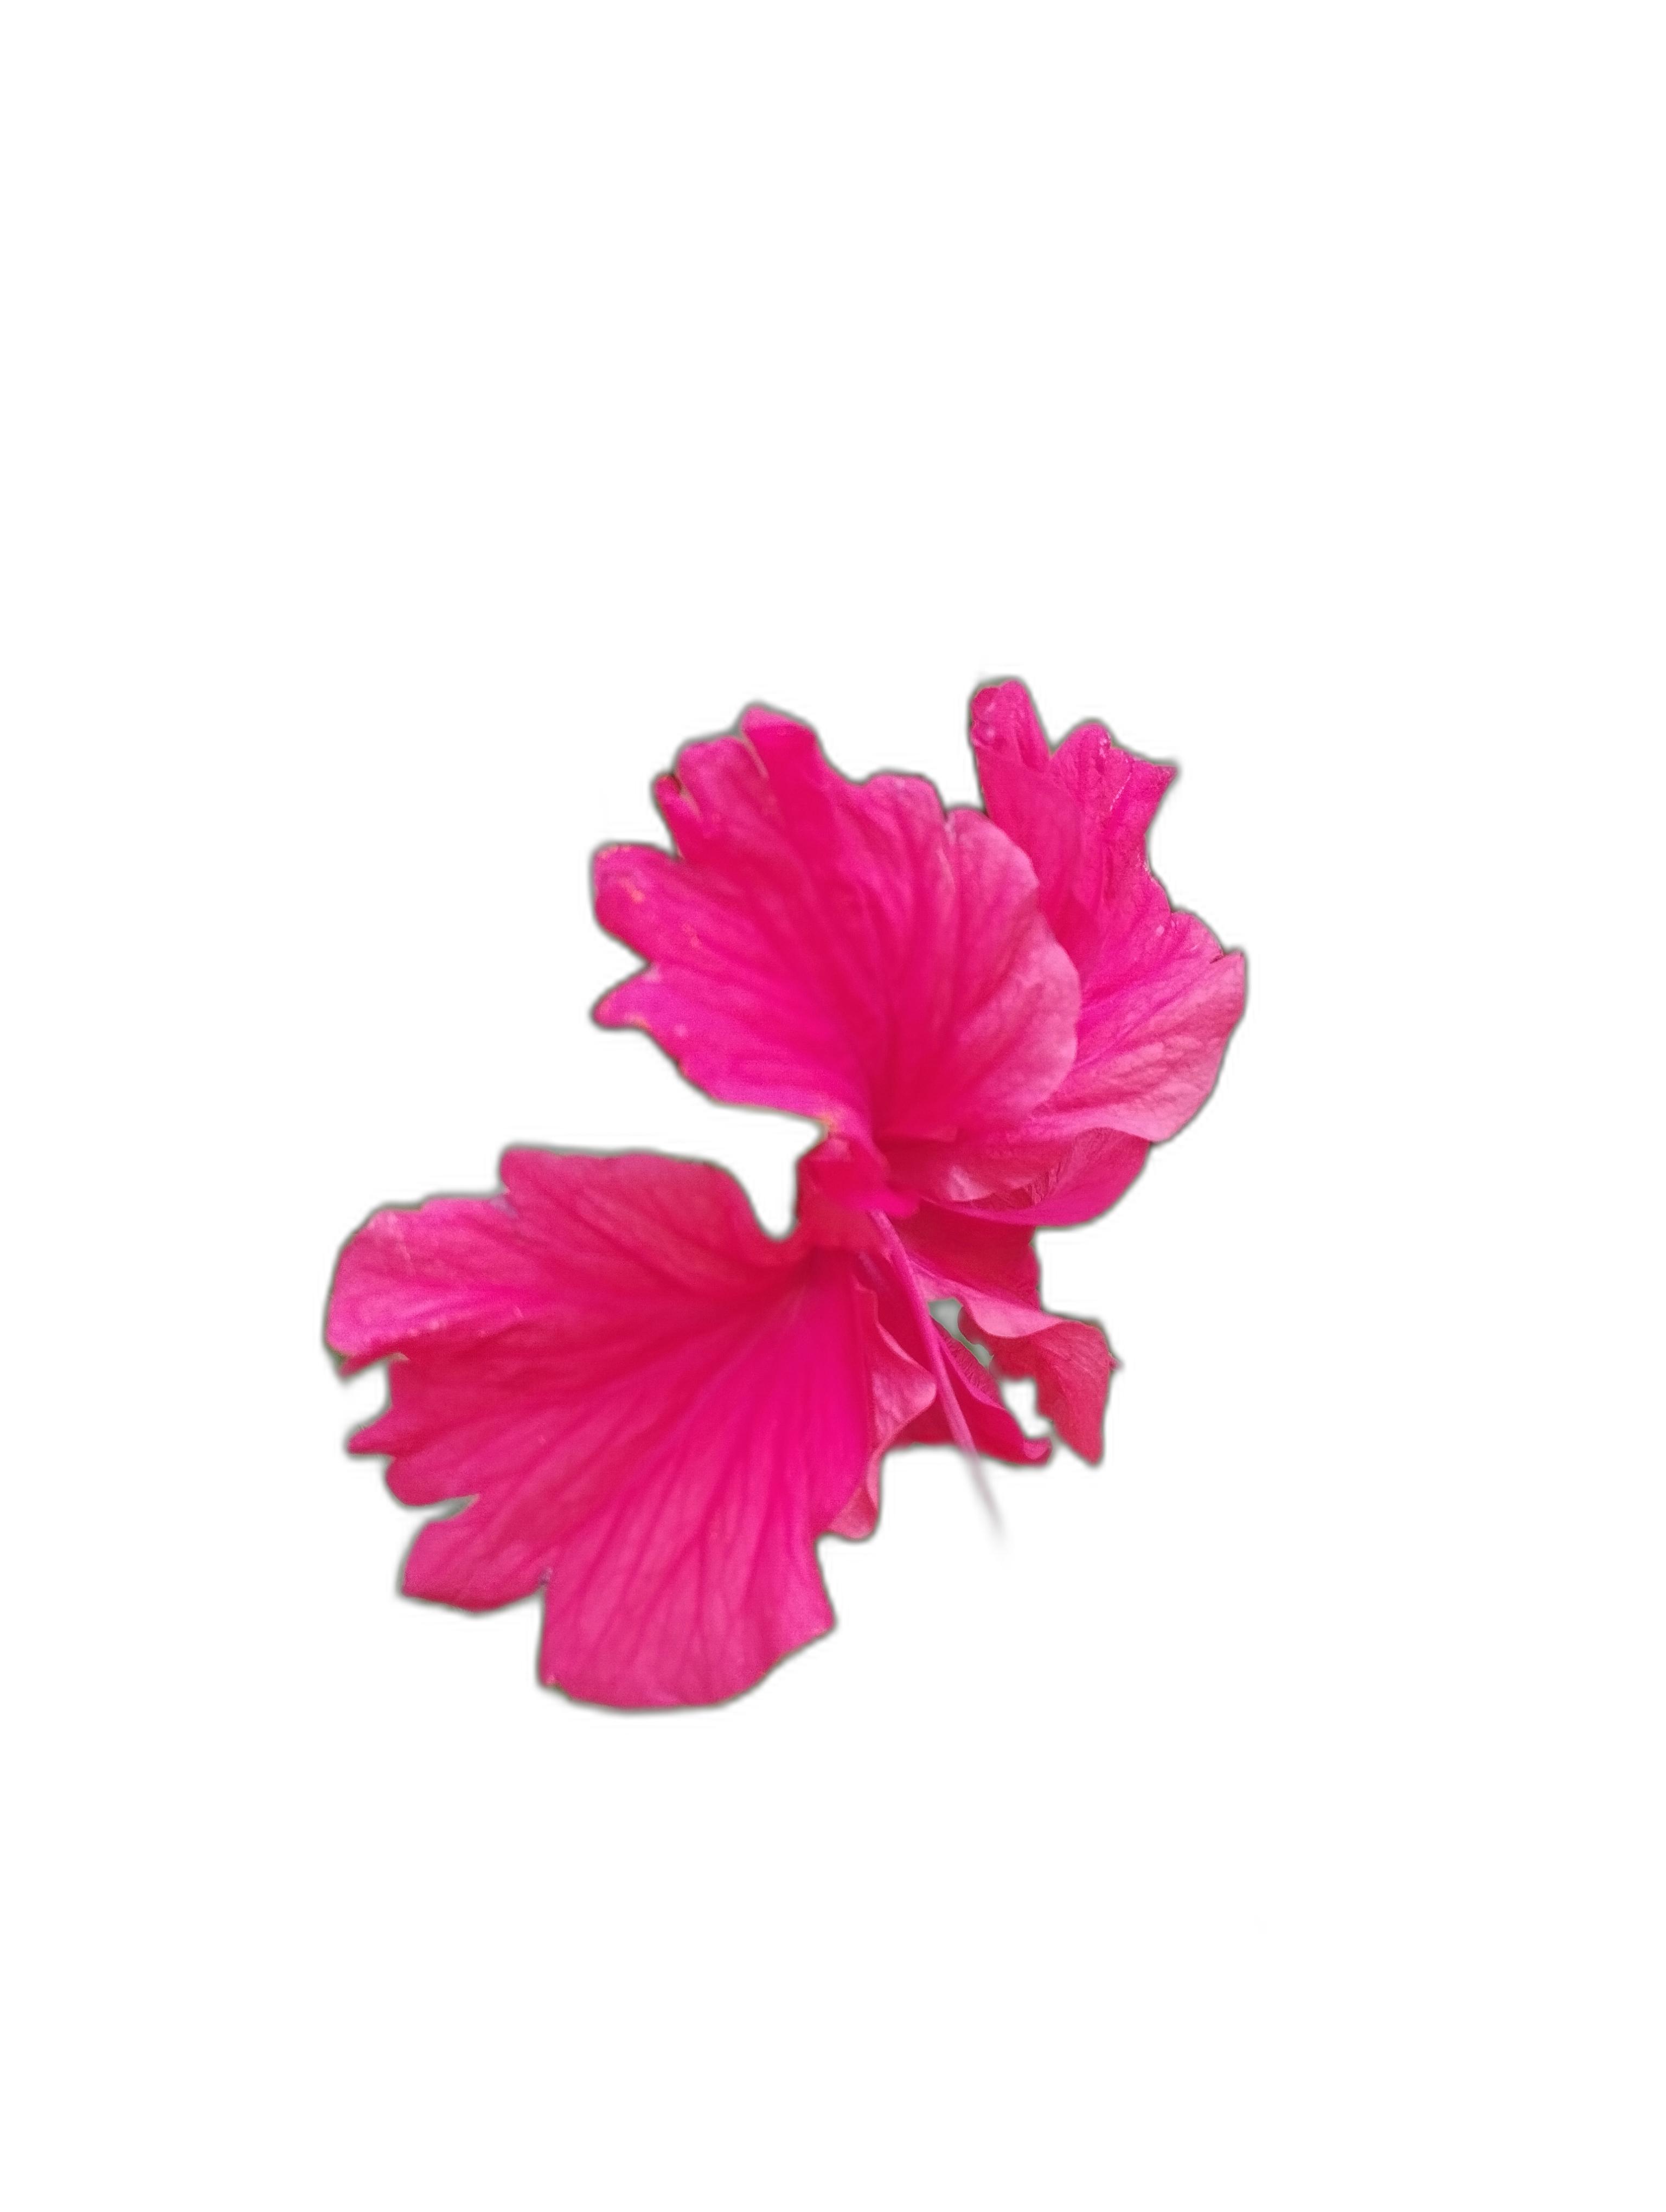
Label: Hibiscus